Question: Please indicate a possible affordance area of hold_knife that can be used for holding
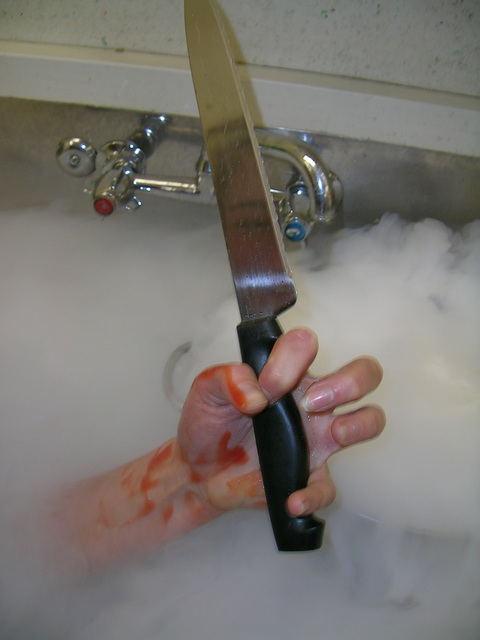
Answer: [230.5, 311.5, 332.5, 563.5]